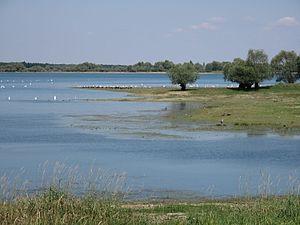
Oiseaux vus depuis l'obseravoire de Valois du lac du Temple, Aube.
La réserve naturelle nationale de la forêt d'Orient est une réserve naturelle nationale située en Champagne-Ardenne dans la région Grand Est. Au sein du Parc naturel régional de la forêt d'Orient, elle a été créée en 2002 et protège 1 560 hectares de zones lacustres et forestières.
Cet article recense les sites Natura 2000 de l'Aube, en France.